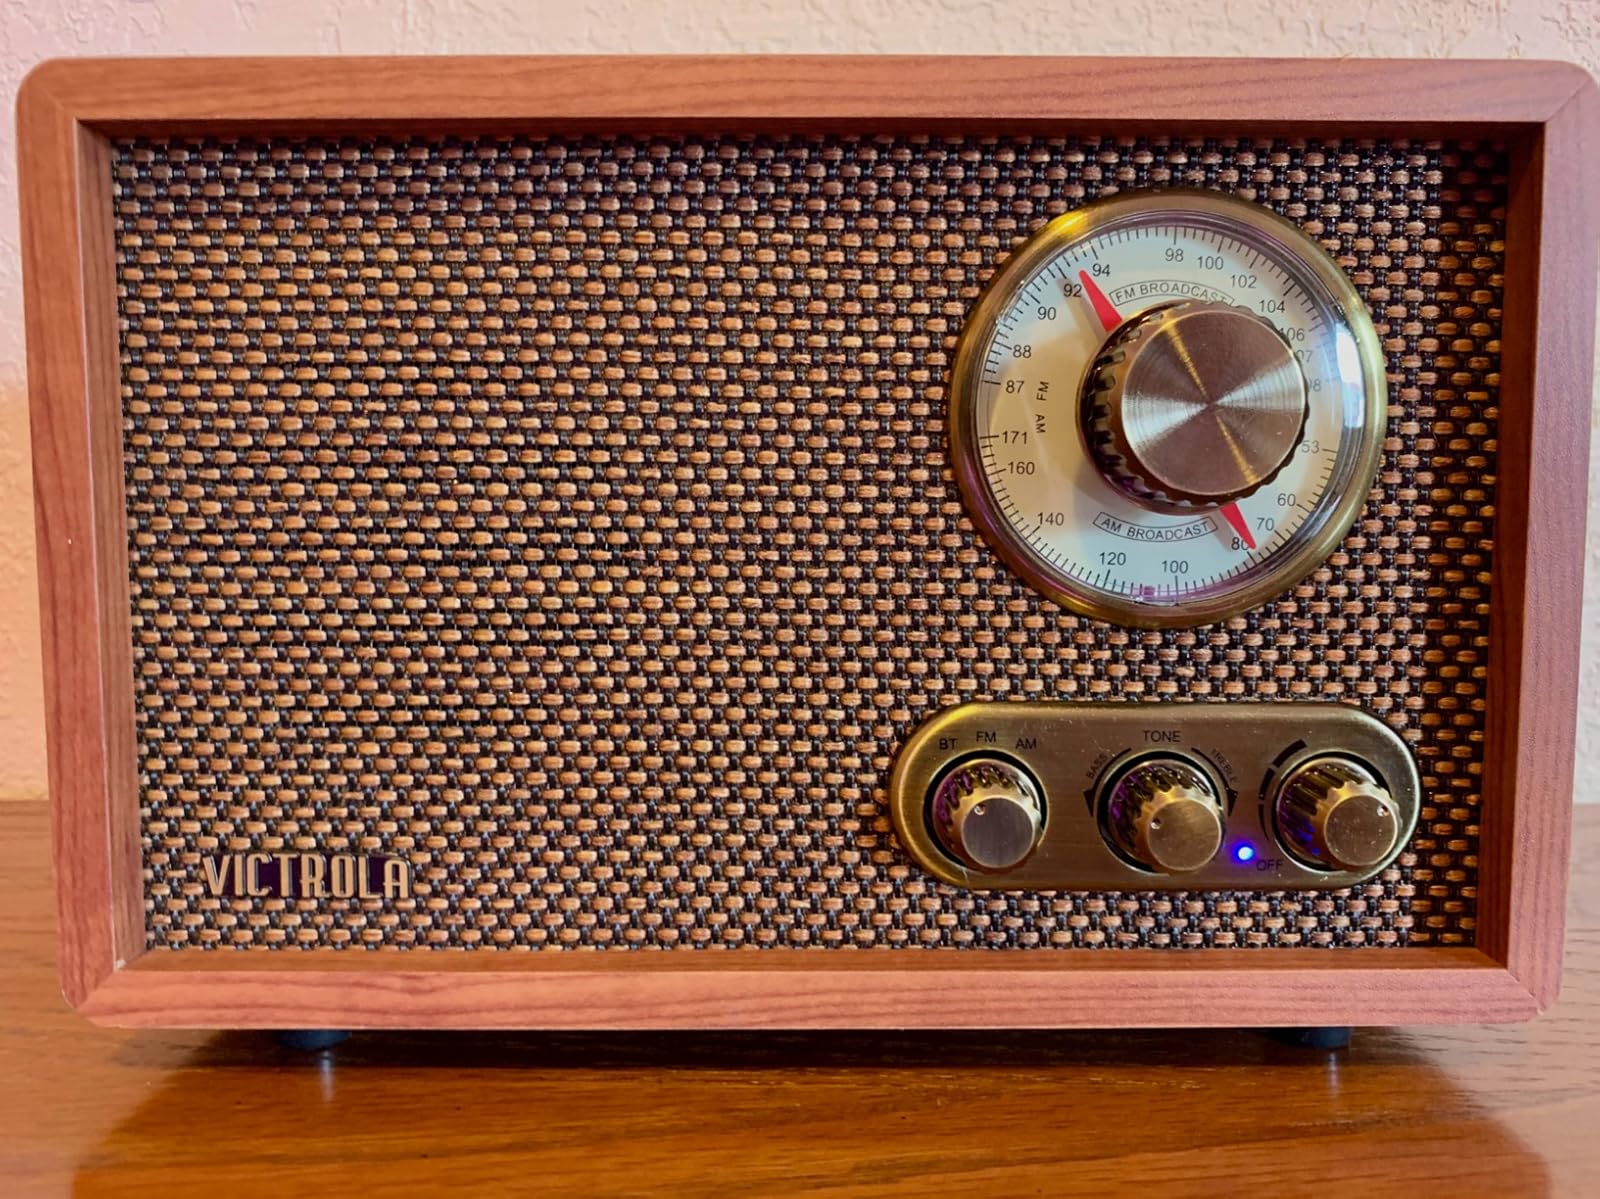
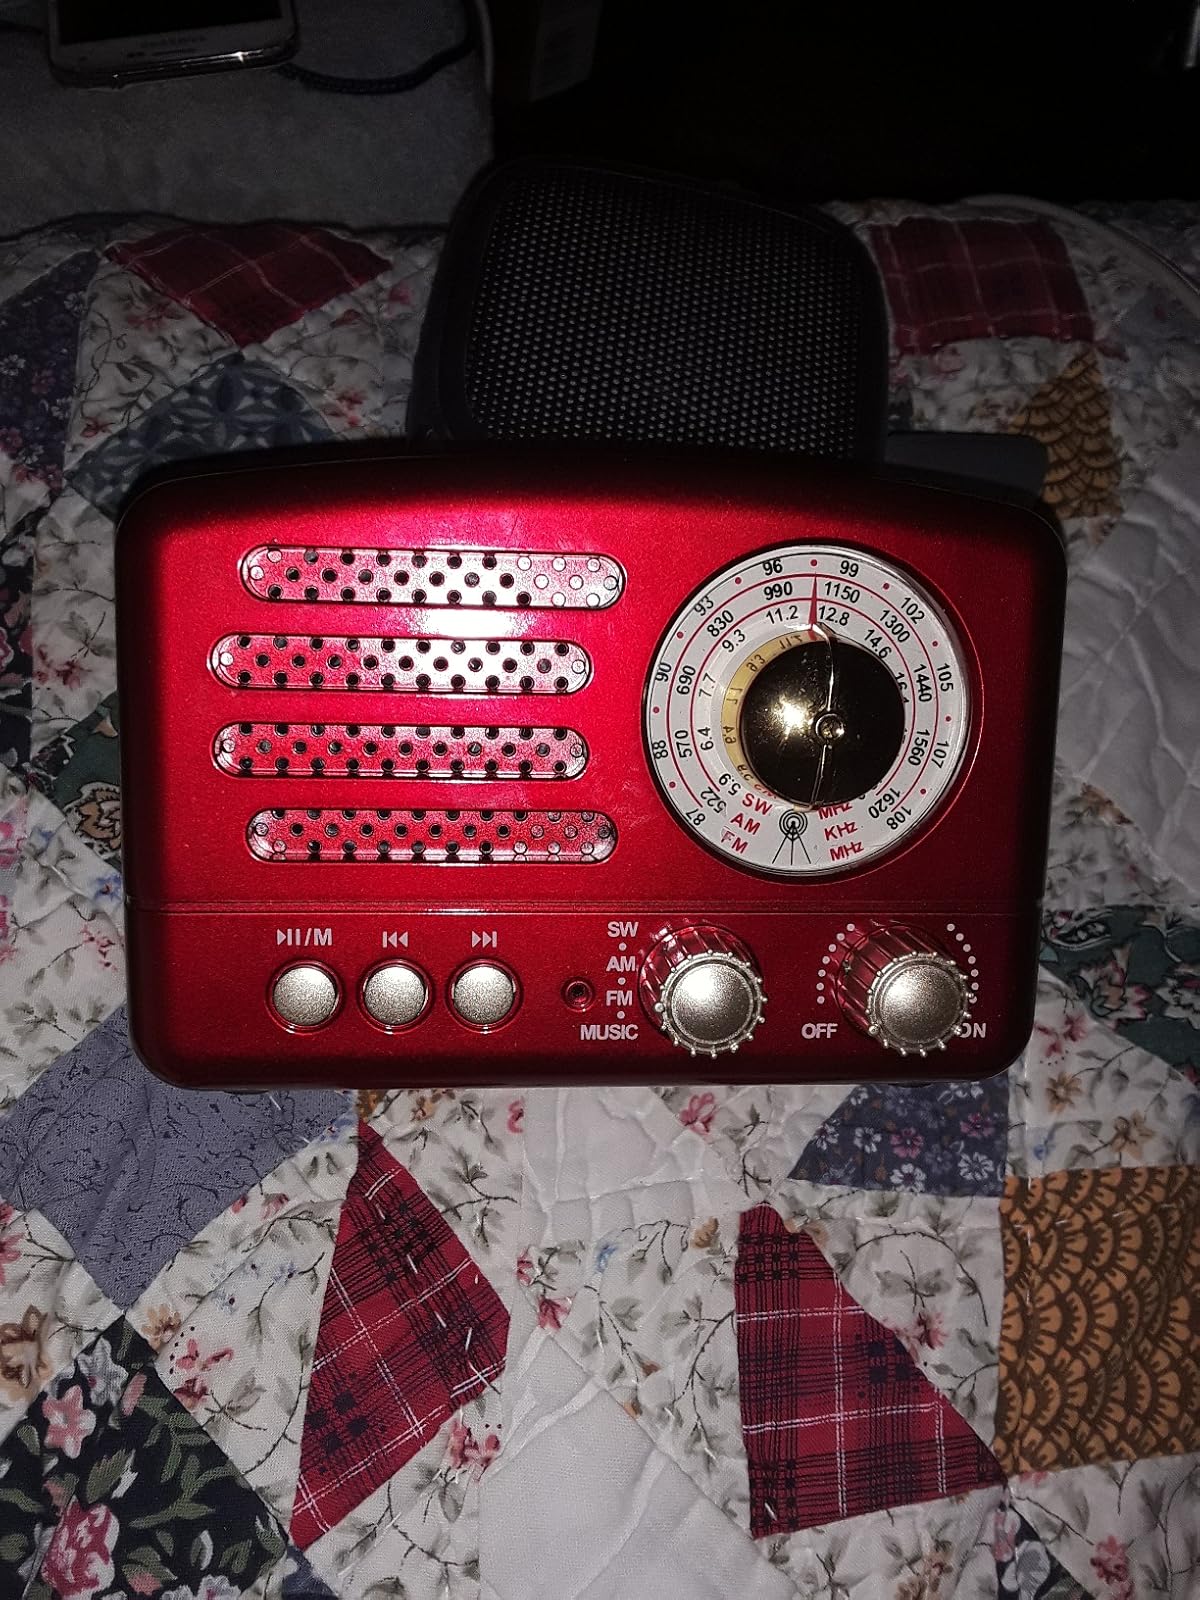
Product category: radio
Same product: no